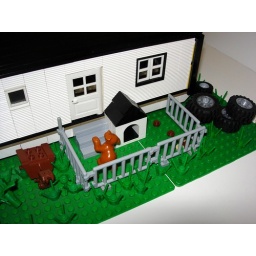
I swear almost every trailer in Alabama had a little fenced in dog pen at the back door like this.